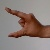
The image shows a hand gesture representing the letter 'Z' in Indian Sign Language.